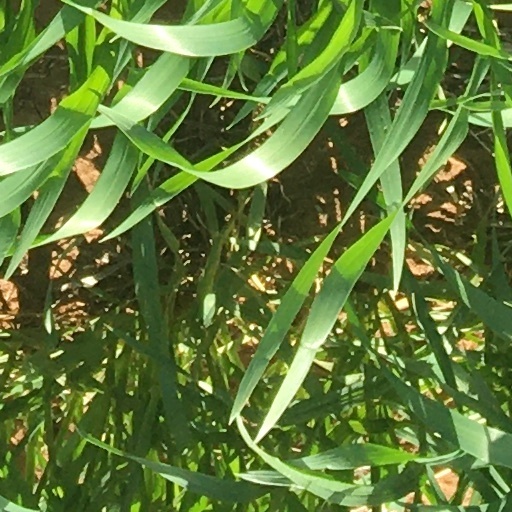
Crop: wheat